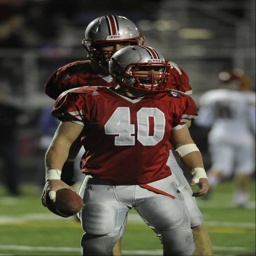
week - photos from the football game